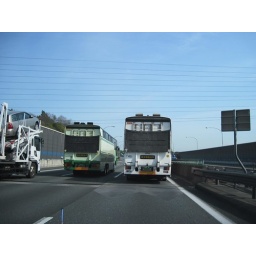
I think the sky in Japan is not so clear because of the cables.